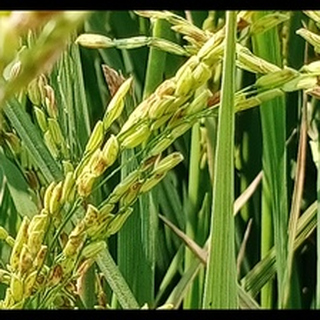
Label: diseased_rice